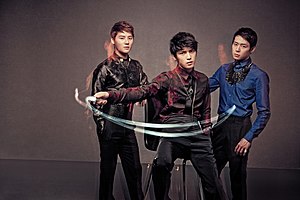
JYJ
JYJ. Fra venstre mod højre: Xiah Junsu, Kim Jaejoong og Park Yoochun
JYJ er et sydkoreansk boyband bestående af Kim Jaejoong, Park Yoochun og Xiah Junsu. Gruppens medlemmer kommer alle fra det tidligere boyband TVXQ, og navnet er dannet af forbogstaverne på deres navne.